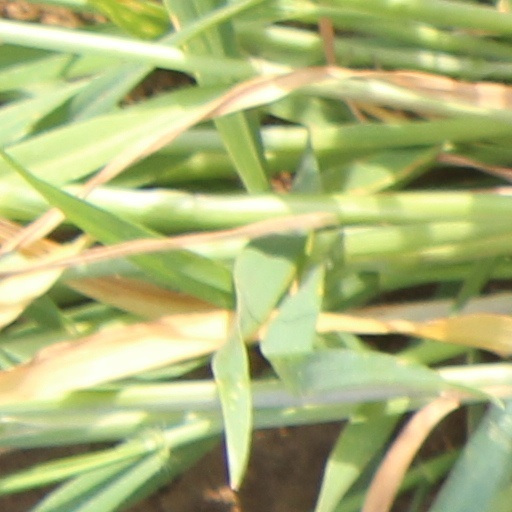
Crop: wheat